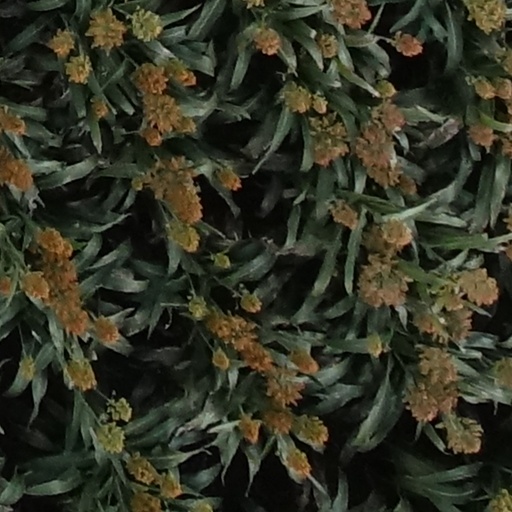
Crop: sorghum